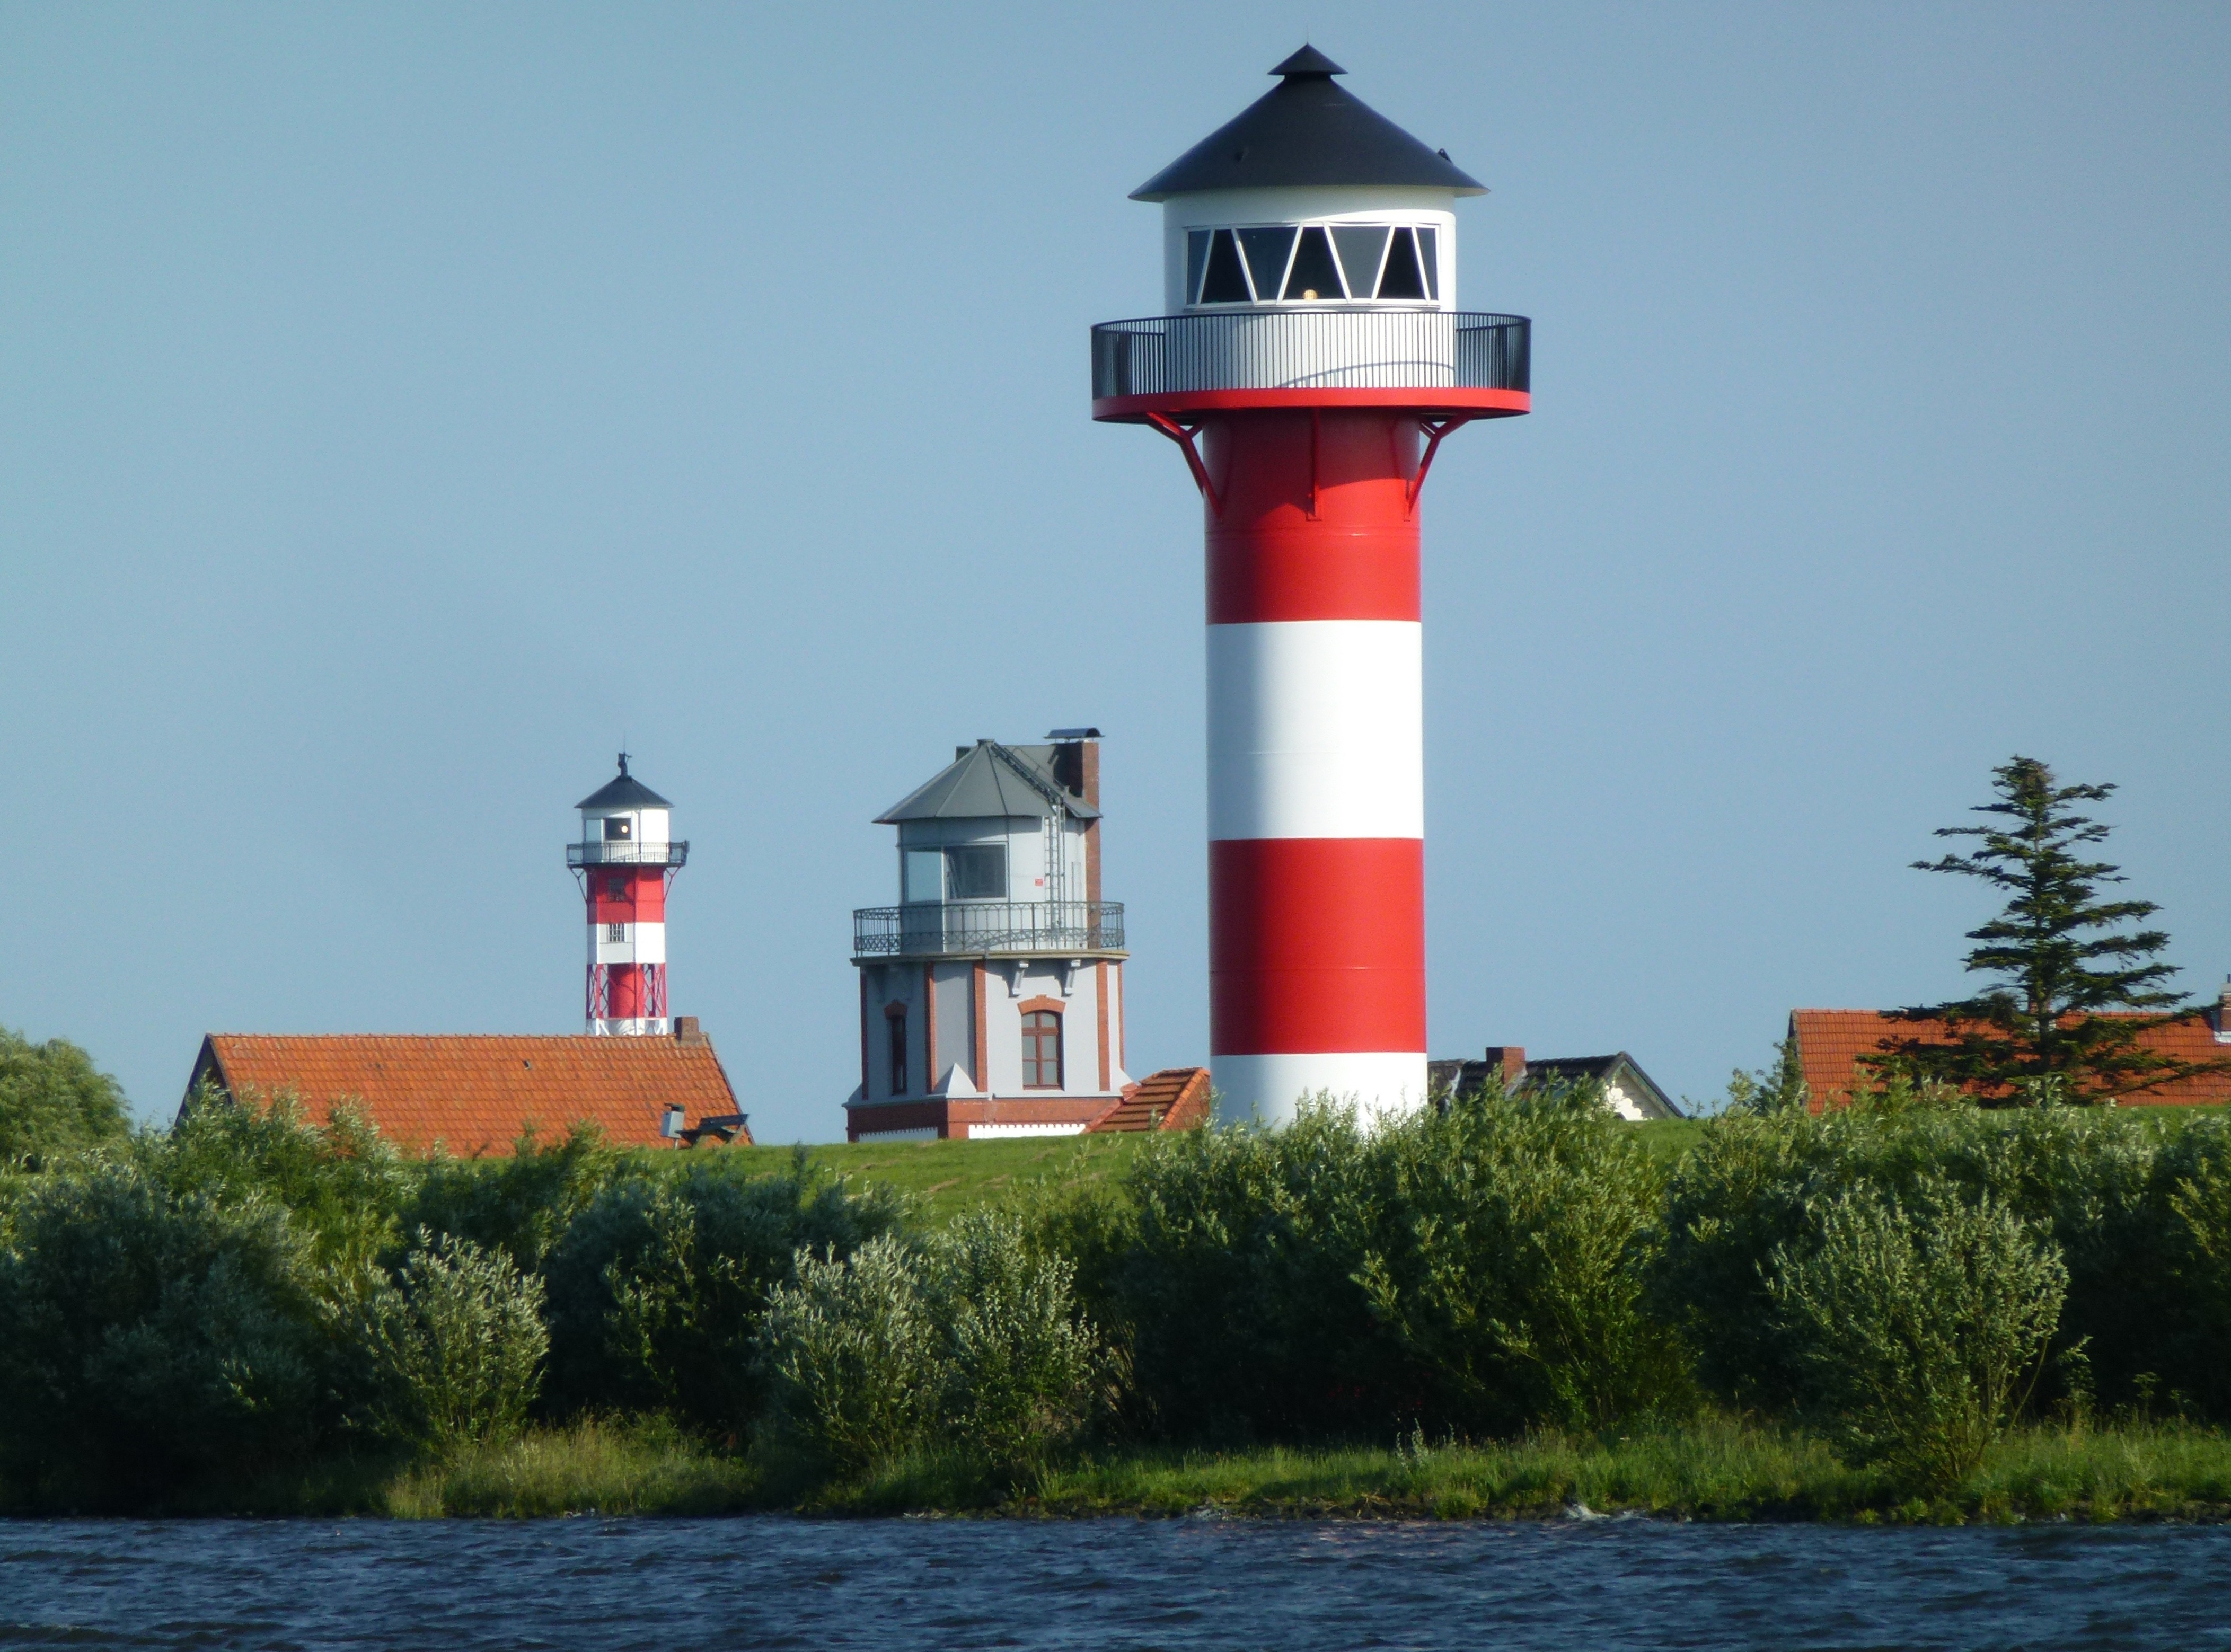
coast, lighthouse, architecture, building, tower, beacon, marine, navigation, channel, shipping, maritime, elbe, daymark, new lighthouse, old lighthouse